Gradius IV

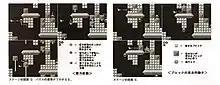
Several stage ideas in "Gradius IV" were scrapped as the team could not decide on how they would work, such as this "puzzle stage" concept where the player shot reflective spheres to open up passageways.

One of the team's biggest ideas was the stage designs, as they wanted them to feel fresh and new, as well as being distinct from previous "Gradius" titles. The project's theme was "interactive", signaling that levels should be engaging and react based on the player's movement and actions. As the first game in the series to use 3D graphics, the team focused to make stages take advantage of this. The first stage, featuring large, reflective metal planetoids, was a sort-of homage to "Gradius II" and its first level, which had fire-coated planets with large dragon-like enemies bursting out of them. Some stage ideas, like the "volcano" theme in the fourth level, were incorporated from other "Gradius" games, with the majority being original ideas. A "boss rush" segment was added as the idea was popular among other Konami staff. Several stage ideas were cut from the final game as the team had disagreements over how they would function, most notably a puzzle-like stage where the player shot reflective spheres to open up passageways.